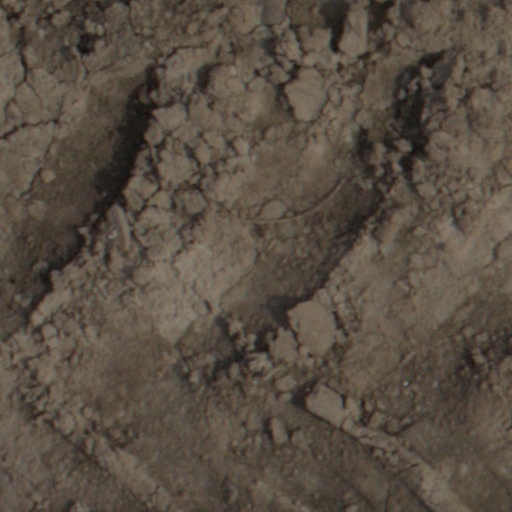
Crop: wheat